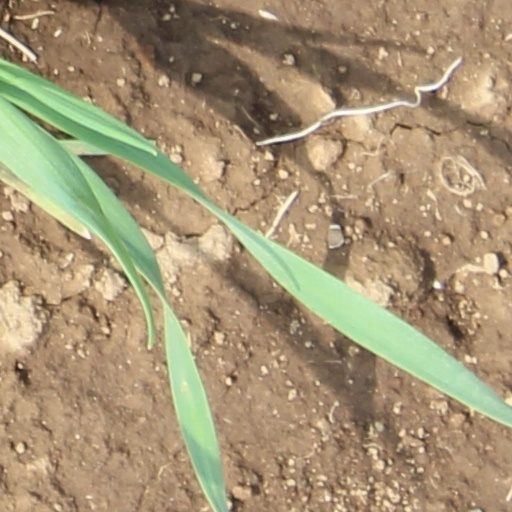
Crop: wheat